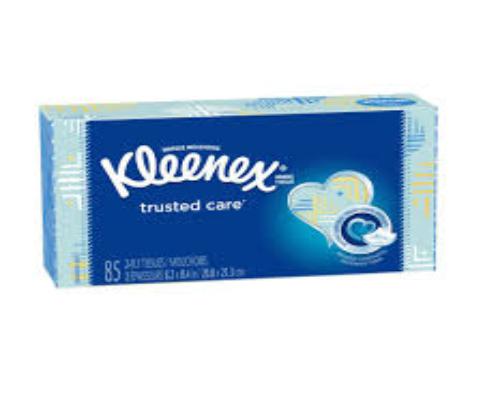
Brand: kleenex
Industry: Necessities